Nancy Wake

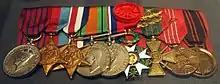
The medals awarded to Wake for her World War II service on display at the Australian War Memorial

Wake was appointed a Chevalier (knight) of the Legion of Honour in 1970 and was promoted to Officer of the Legion of Honour in 1988. Shortly after the war, she was recommended for decorations in Australia but was turned down. Decades later, Australia offered to award her medals but she refused, saying: "The last time there was a suggestion of that I told the government they could stick their medals where the monkey stuck his nuts. The thing is if they gave me a medal now, it wouldn't be love so I don't want anything from them."